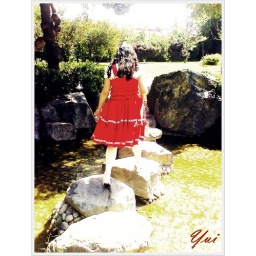
Little girl in red